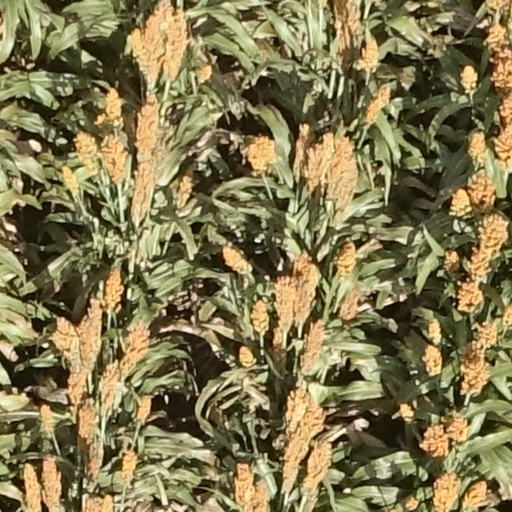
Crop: sorghum